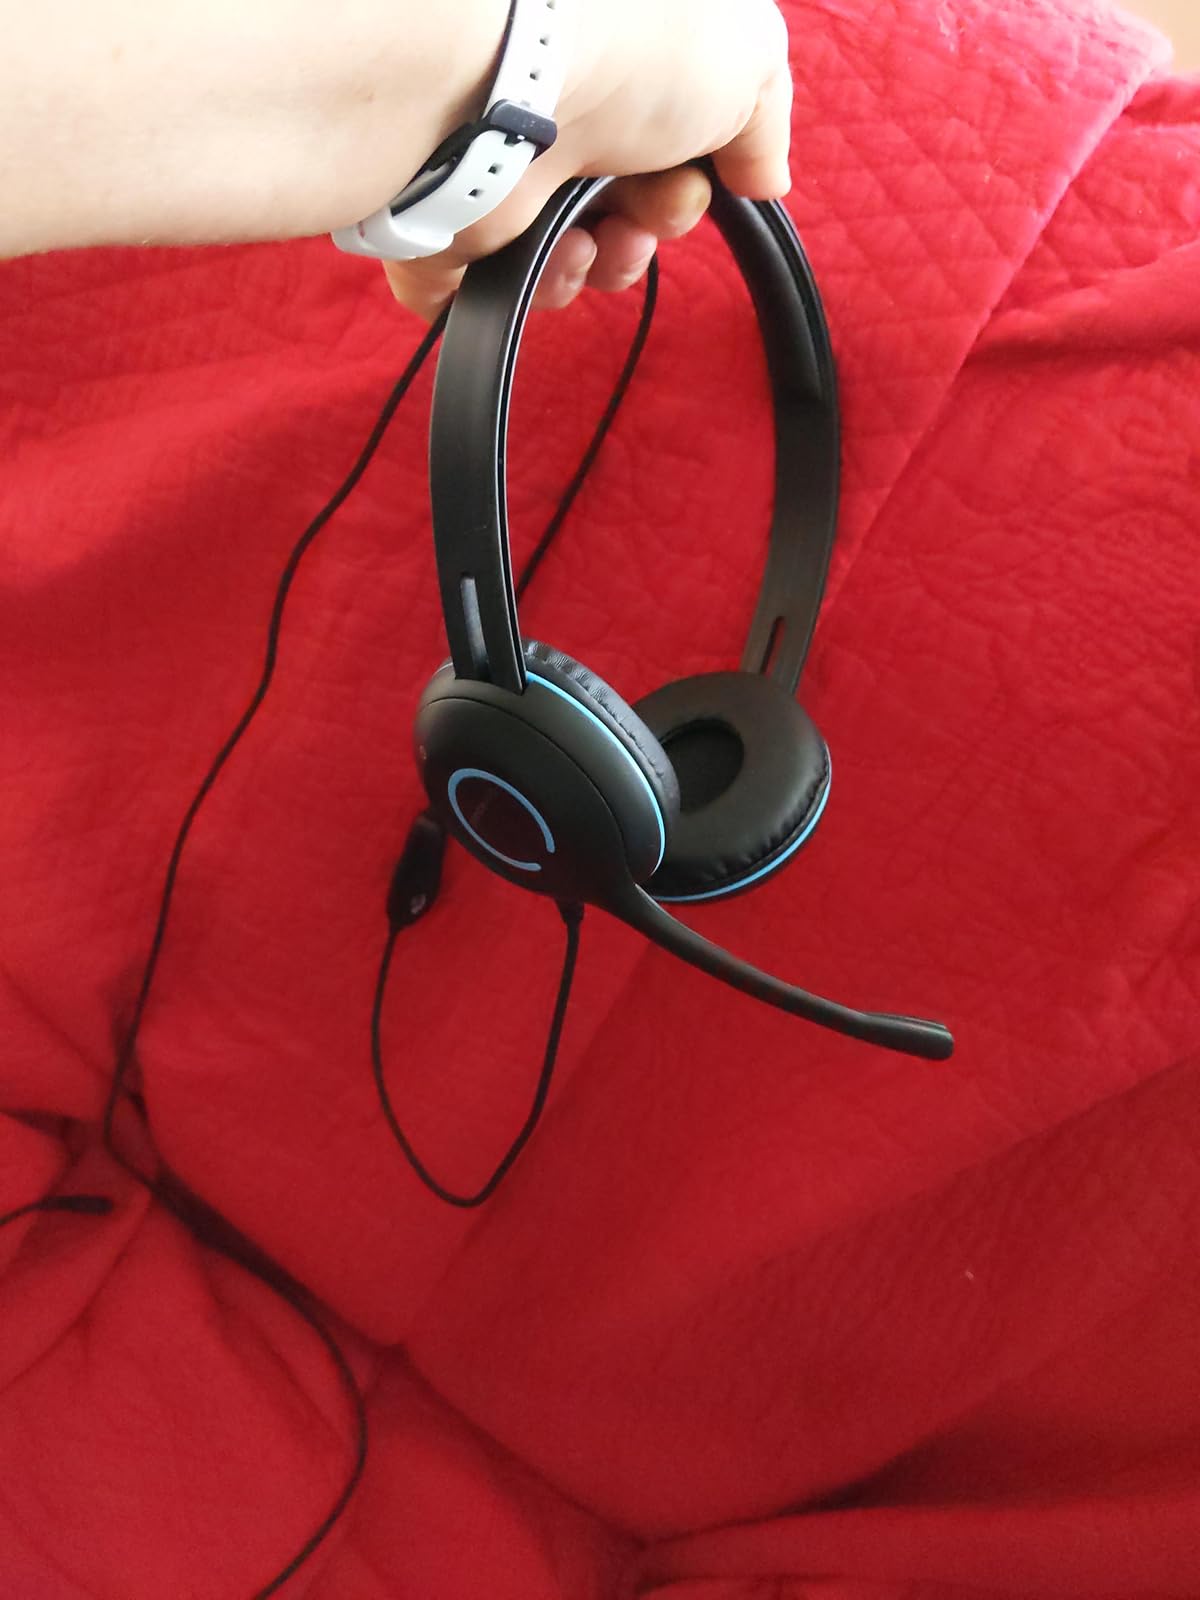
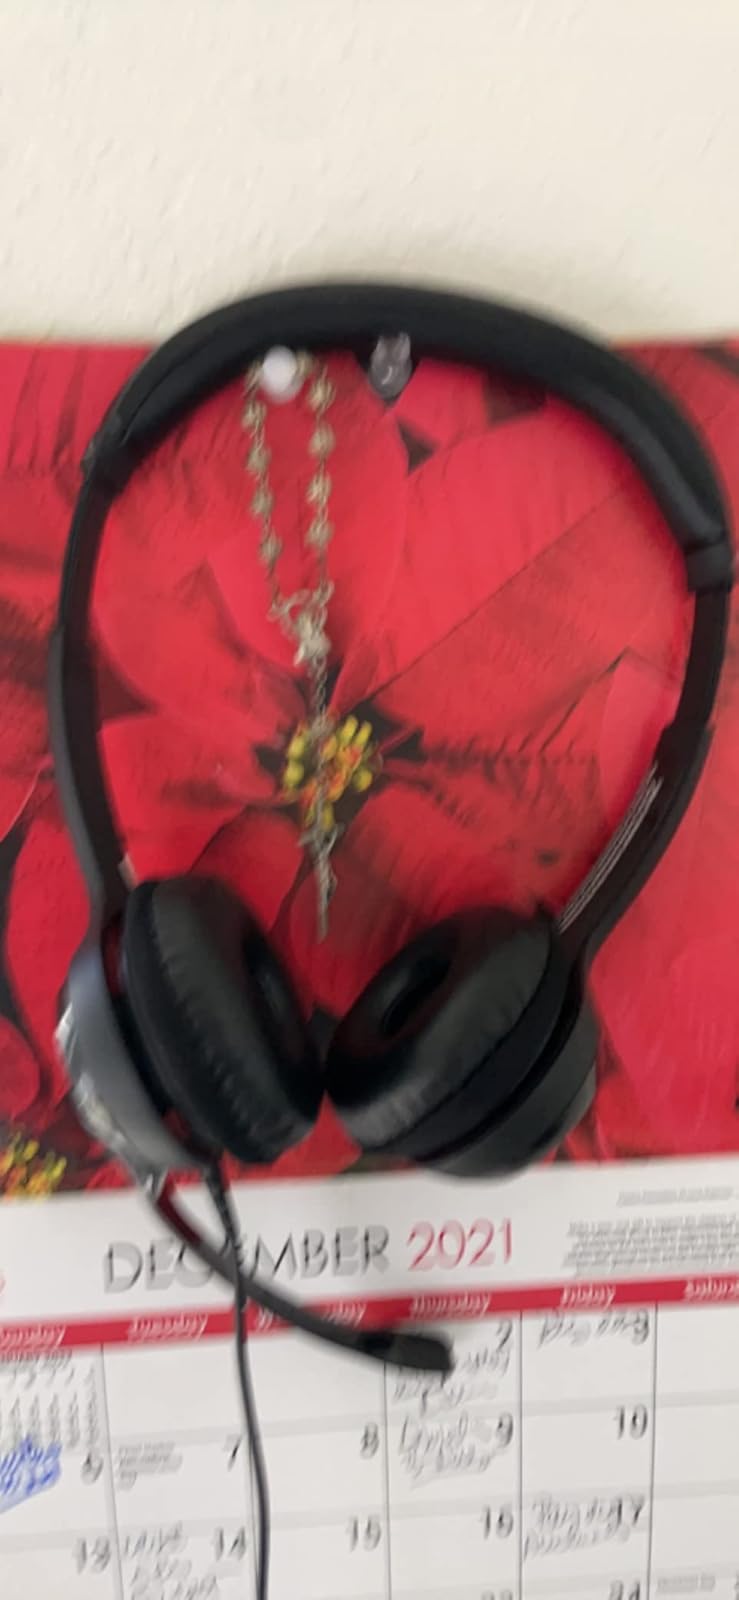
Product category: headphones
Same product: no